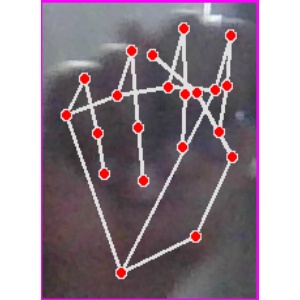
अक्षर: न